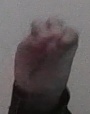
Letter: ha